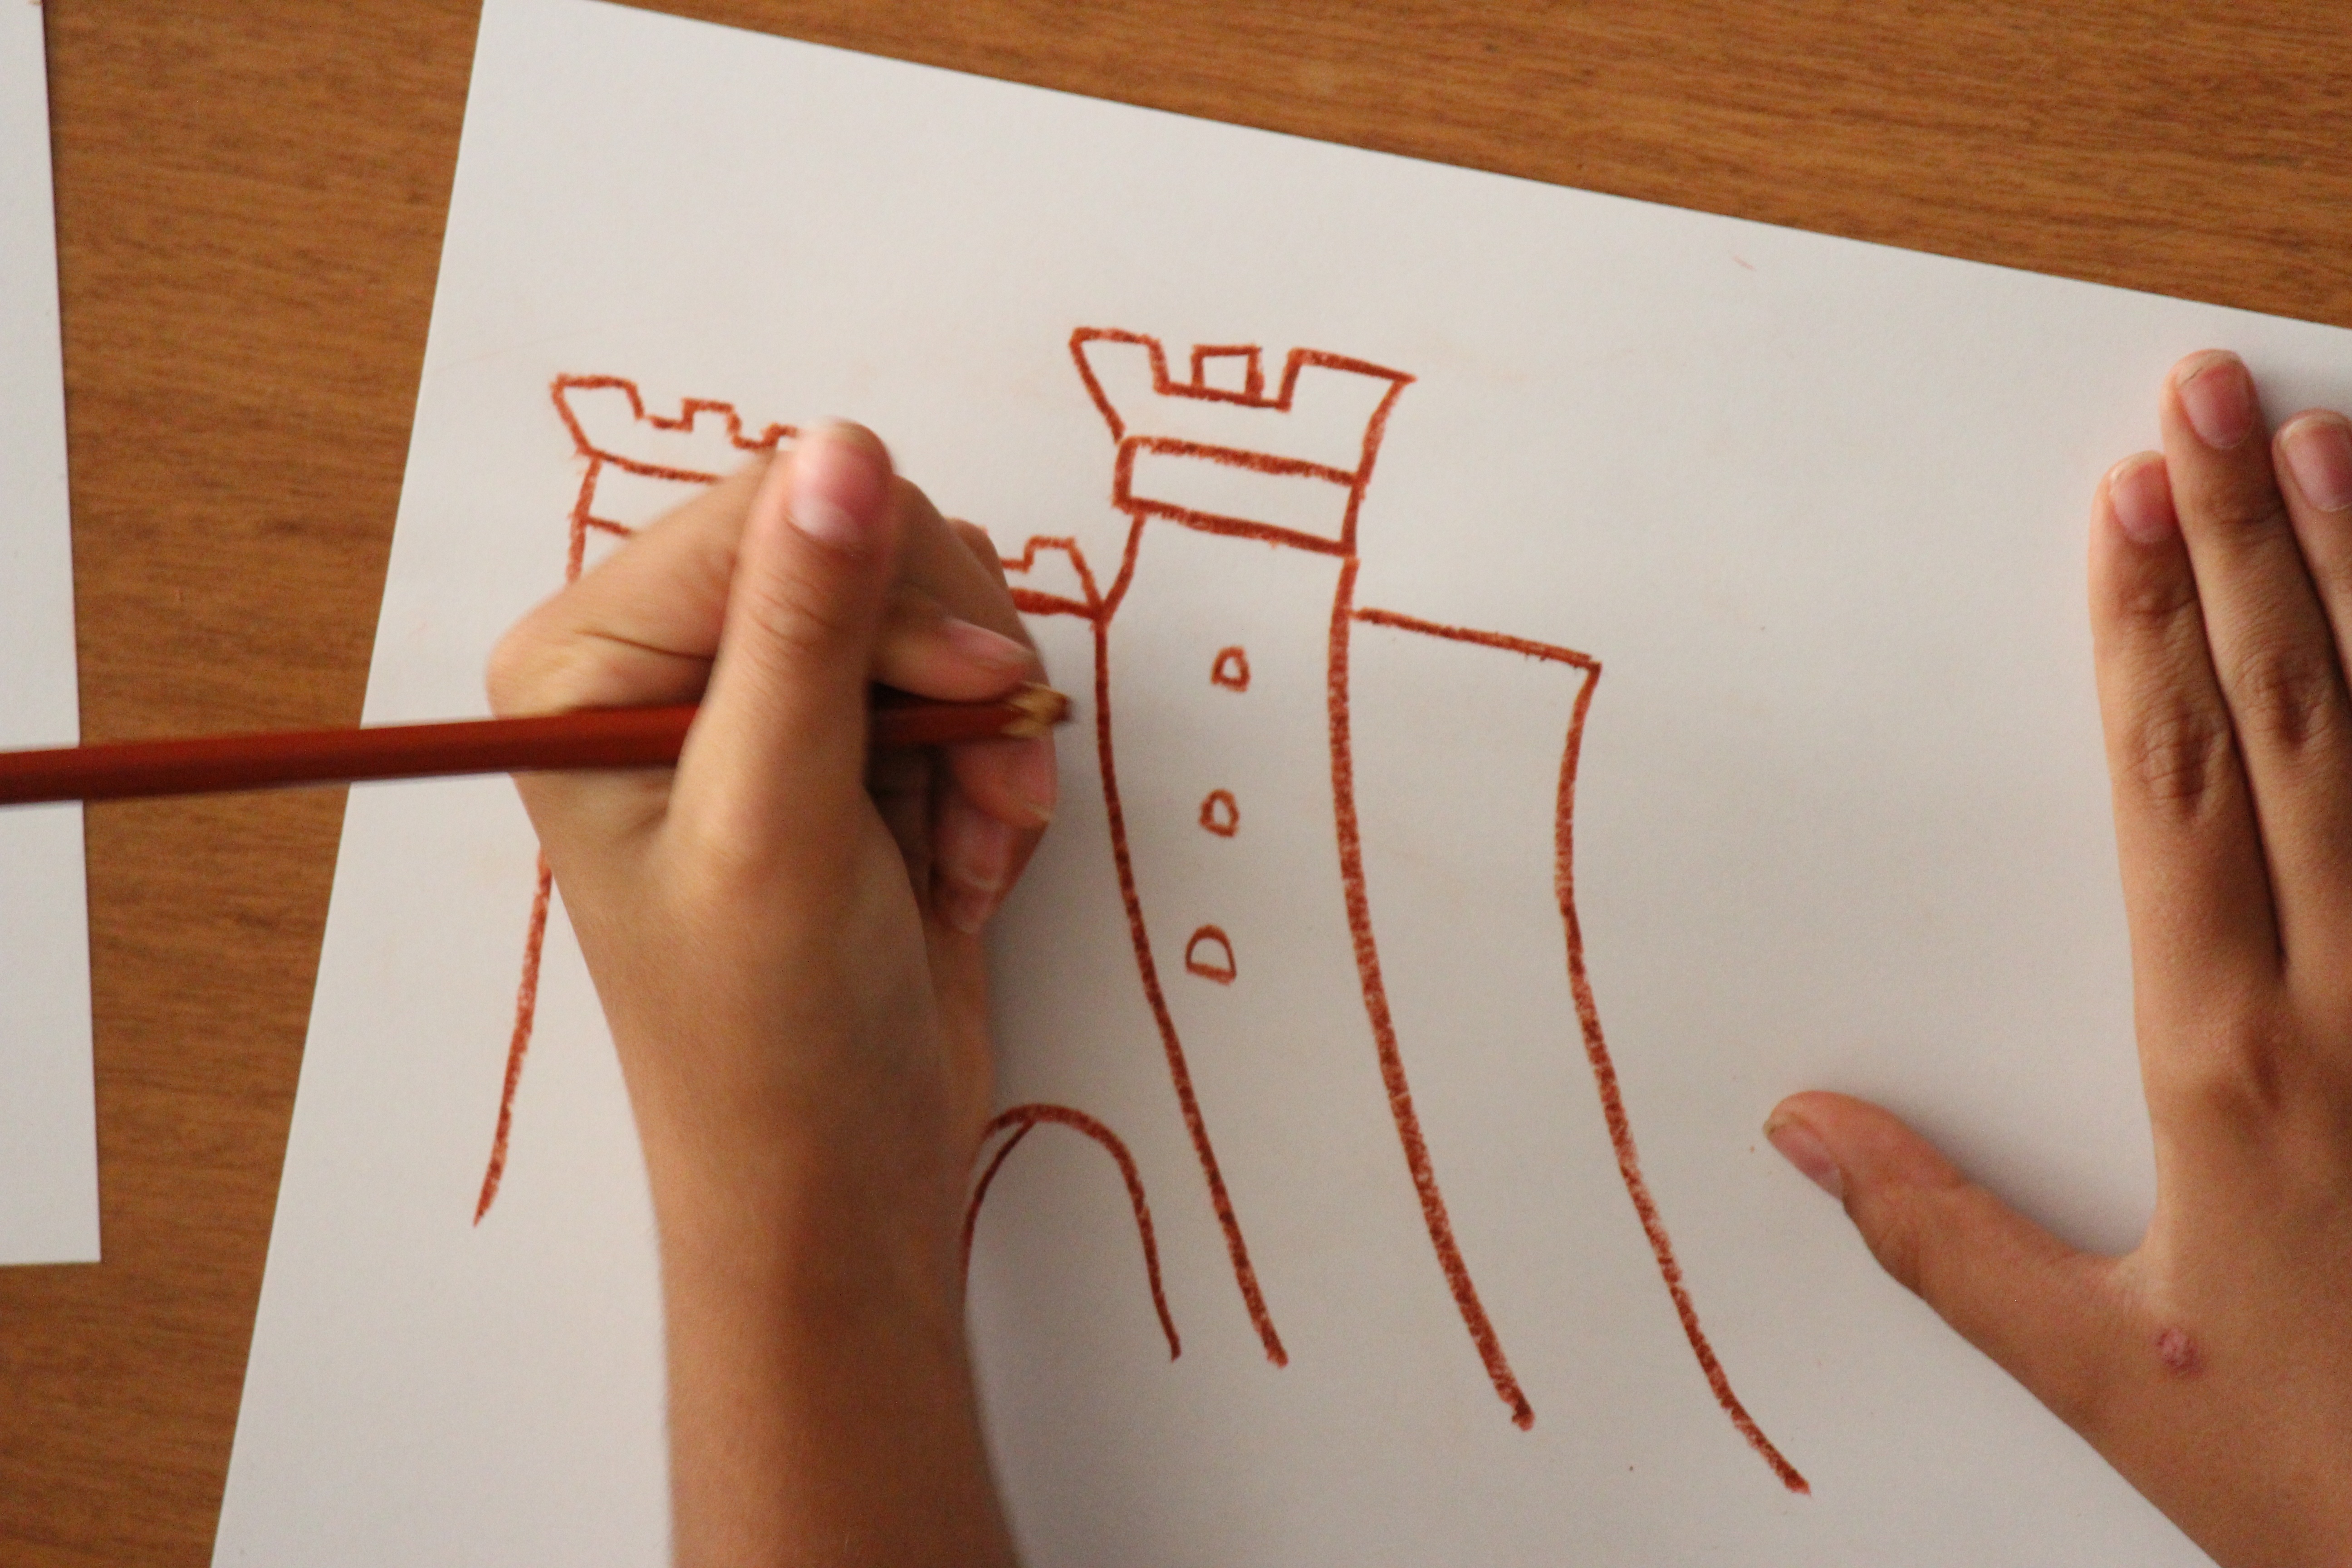
writing, hand, wood, white, game, finger, castle, childhood, map, sheet, art, children, colors, sketch, drawing, design, handwriting, torre, fantasia, calligraphy, pencils, shape, pastels